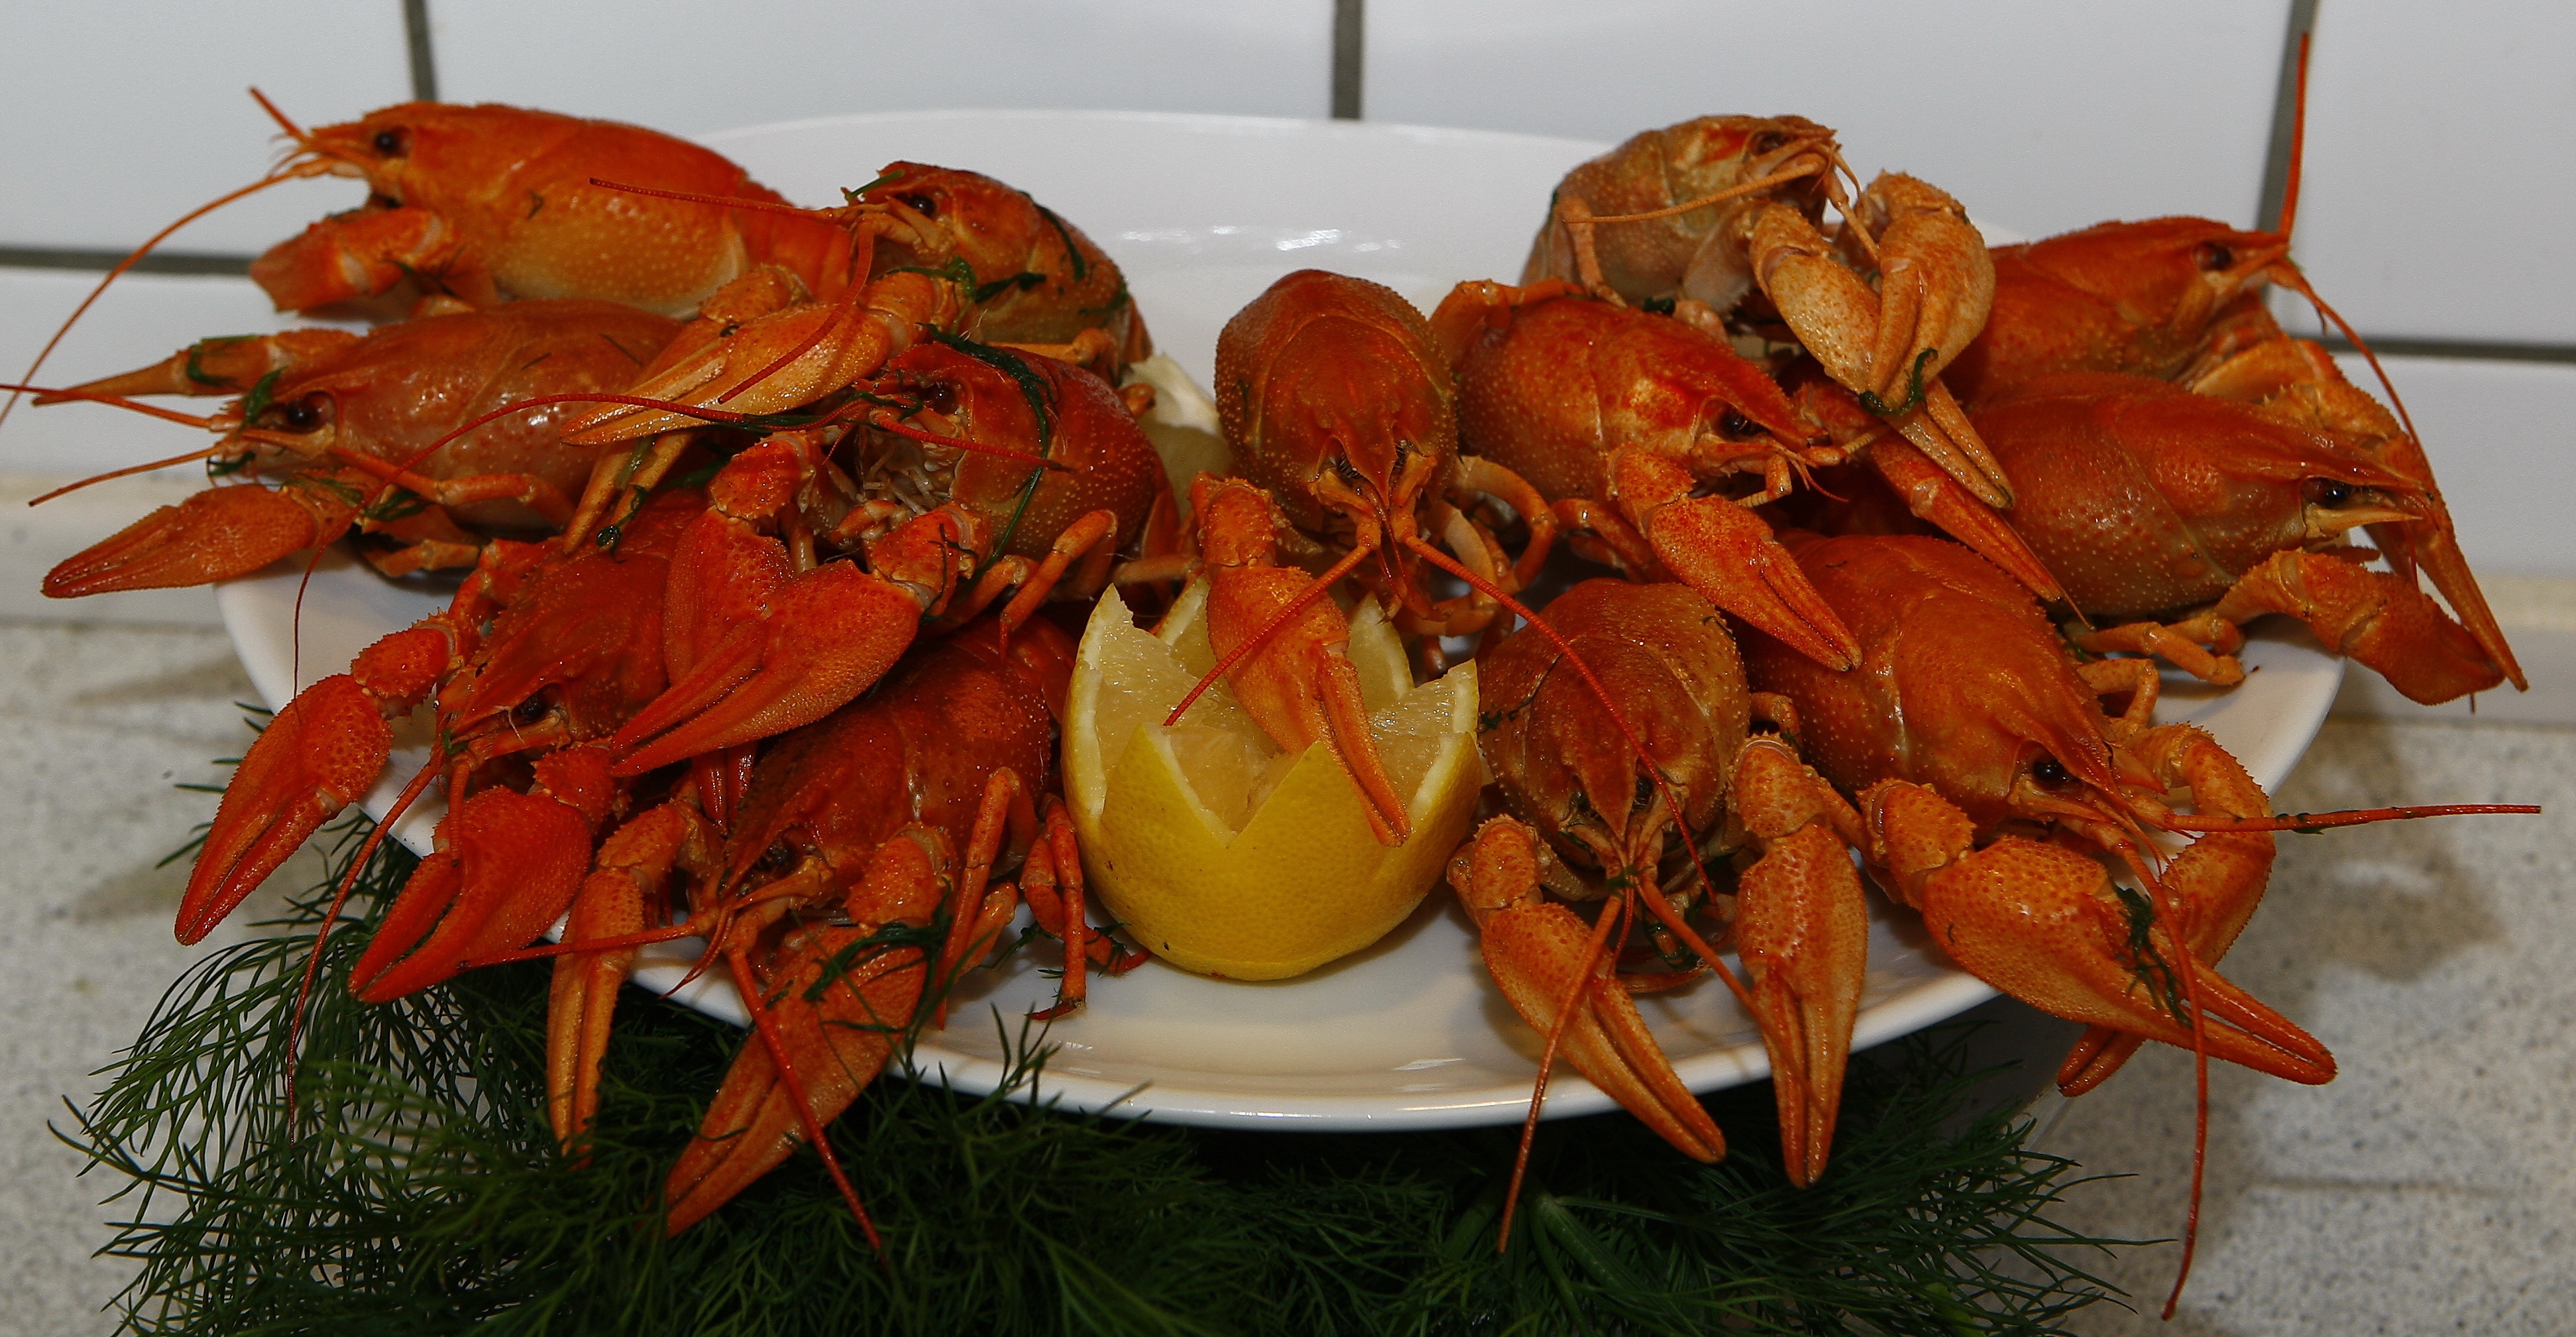
leaf, food, seafood, lemon, invertebrate, lobster, crustacean, cooked, dining, refreshments, swedish, crayfish, speciality, delicacy, dill, decapoda, animal source foods, dungeness crab, spiny lobster, seafood boil